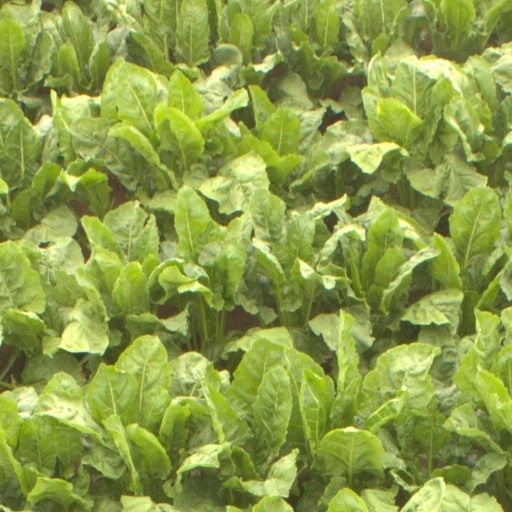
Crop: sugar beet